Omaña

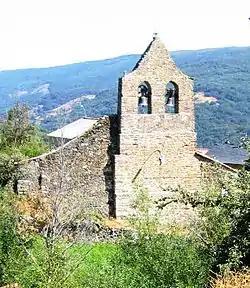
Photo of the church of Rosales (Riello)

Traditional Omañesa architecture is based on stone and wood as preferred construction materials. The houses are usually rectangular in plan, with roofs inclined, as is common in a climate where snowfall is abundant. Traditionally the roofs were covered with "coelmos" (bundles of straw from the rye crops). Thatch roofing ("teito") constitutes a good thermal insulator, although it deteriorates over time and must be repaired regularly, lasting a maximum of up to 20 years. The use of "fireplace" with open fires for cooking carried a significant risk of fire and sometimes entire neighborhoods or towns burned. The abandonment of rye cultivation and depopulation have gradually led to the disappearance of huelmo roofs, which have been replaced by tile or slate or, in auxiliary buildings simply covered with uralite. The wood used in the construction was oak, birch or poplar. Although the style of the homes and other buildings is functional and often rustic, many examples of decorative elements can be seen, especially in the window frames and openings and the whitewashing of the walls. There are quite a few examples of facades decorated with crests family, in various states of conservation. Another architectural element to highlight are the corridors or "curridores", either open or closed by glass, the latter being rarer.